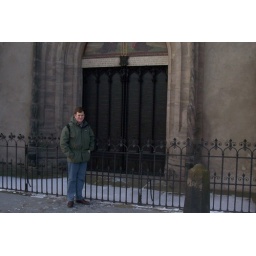
This is the door to the castle church of Wittenberg, where Luther nailed his 95 Theses in 1517.